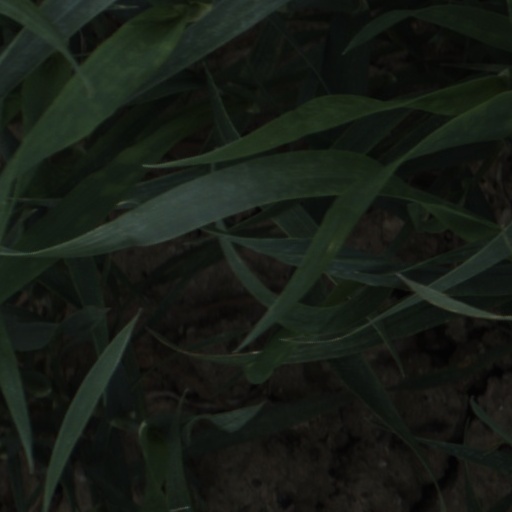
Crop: wheat